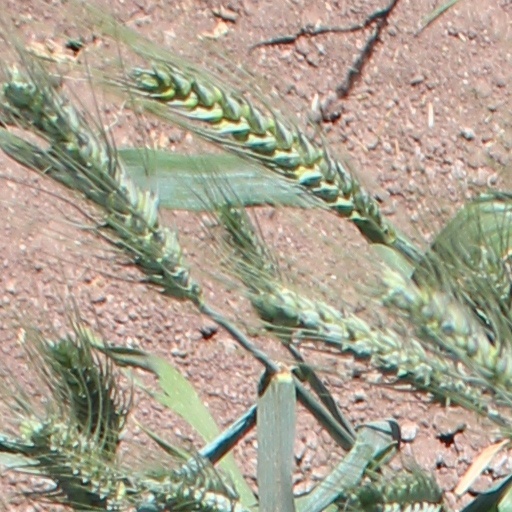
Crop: wheat